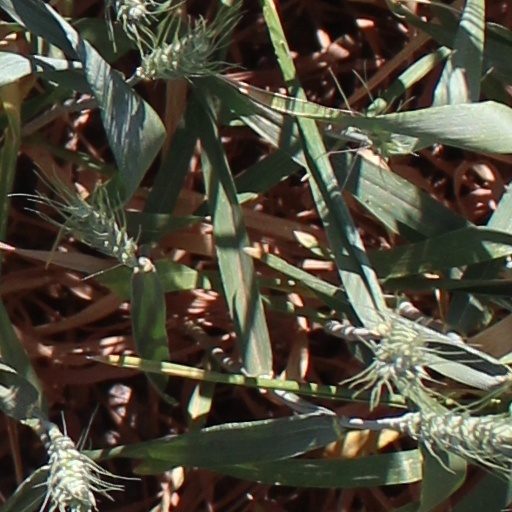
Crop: wheat